Beyond the Labyrinth

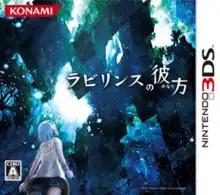
Cover art

is a dungeon crawler role-playing video game developed by tri-Ace and published by Konami for the Nintendo 3DS handheld video game console. The game revolves around a group of players who have begun playing an online multiplayer game, only to find themselves thrust into a world completely different from theirs. They encounter a girl who has become trapped in this world's Labyrinth, and the two parties must work together to find a way out.